Cinta de Oro

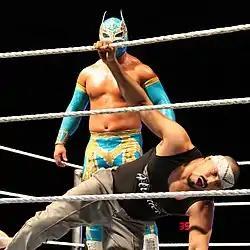
Arriaga, as Hunico, wrestling in a match during his feud with the original Sin Cara (Luis Urive)

On the October 28 "SmackDown", Negro was interviewed by Matt Striker, where he wanted payback for losing to Azul while revealing his name to be Hunico, a name he used in FCW. He also adopted a new gimmick, portraying a stereotypical Mexican hoodlum, wrestling in street attire and addressing the audience in both Spanish and English. On the November 4 "SmackDown", Hunico continued his rivalry with Sin Cara by attacking him together with his debuting FCW tag team partner Epico. Despite Epico's cousin Primo soon joining them, this was short lived as Primo & Epico went on to align with Rosa Mendes. Hunico's feud with Sin Cara was cut short when Sin Cara suffered a legit injury at Survivor Series, which required surgery. On the December 15 "Superstars", Hunico introduced FCW's Donny Marlow (son of Haku) as his new bodyguard as they rode to the ring in a lowrider bicycle (which would become Hunico's signature entrance). The following week, Marlow's new name was revealed as Camacho. It was revealed that Hunico and Camacho's friendship arose from Hunico once saving Camacho from several attackers, resulting in Hunico being stabbed but biting a man's eyeball out in the process.